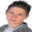
Label: boy